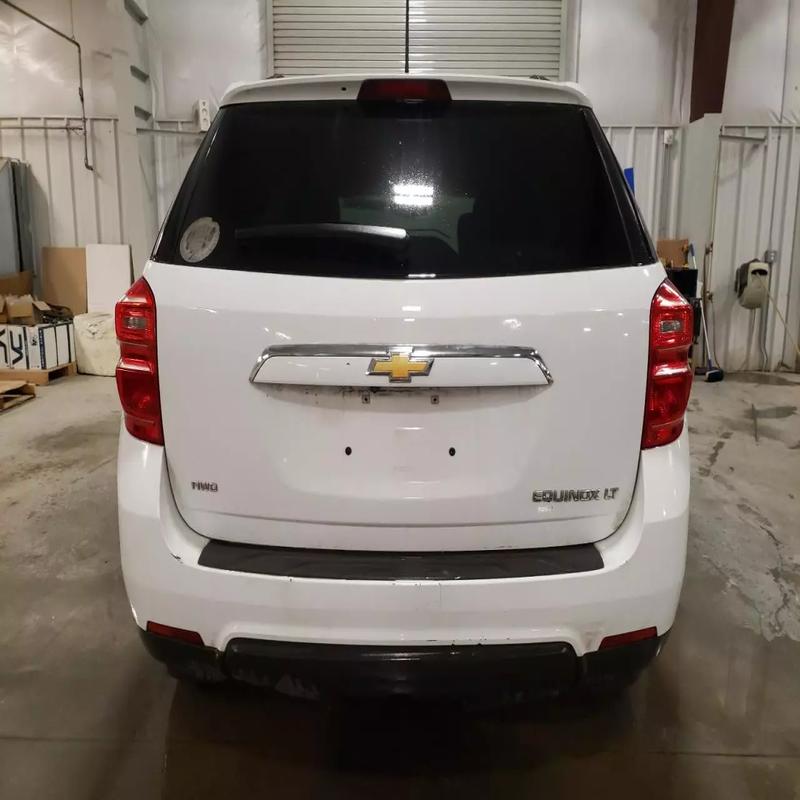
Aucun dommage détecté.
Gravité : aucun